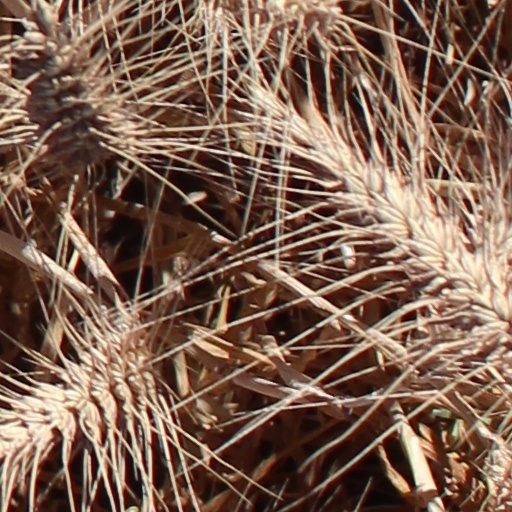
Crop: wheat